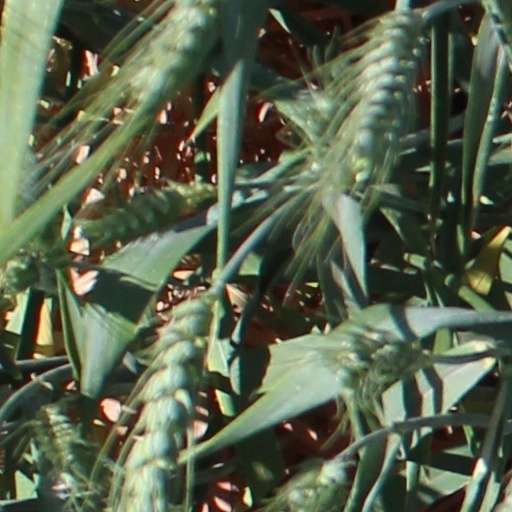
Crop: wheat